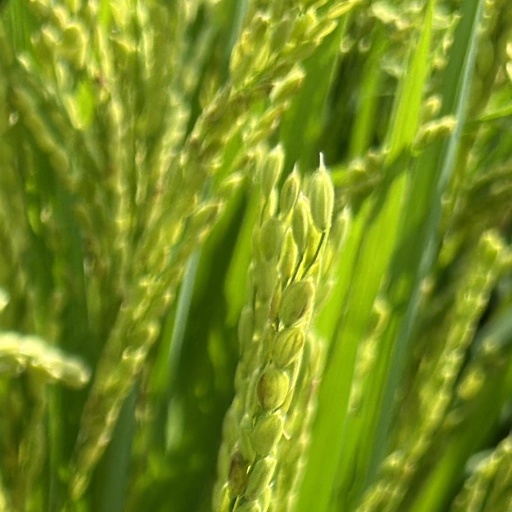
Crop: rice